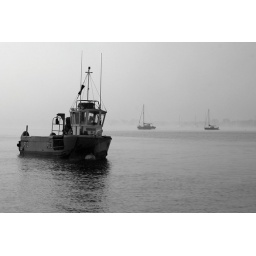
Boats in black and white